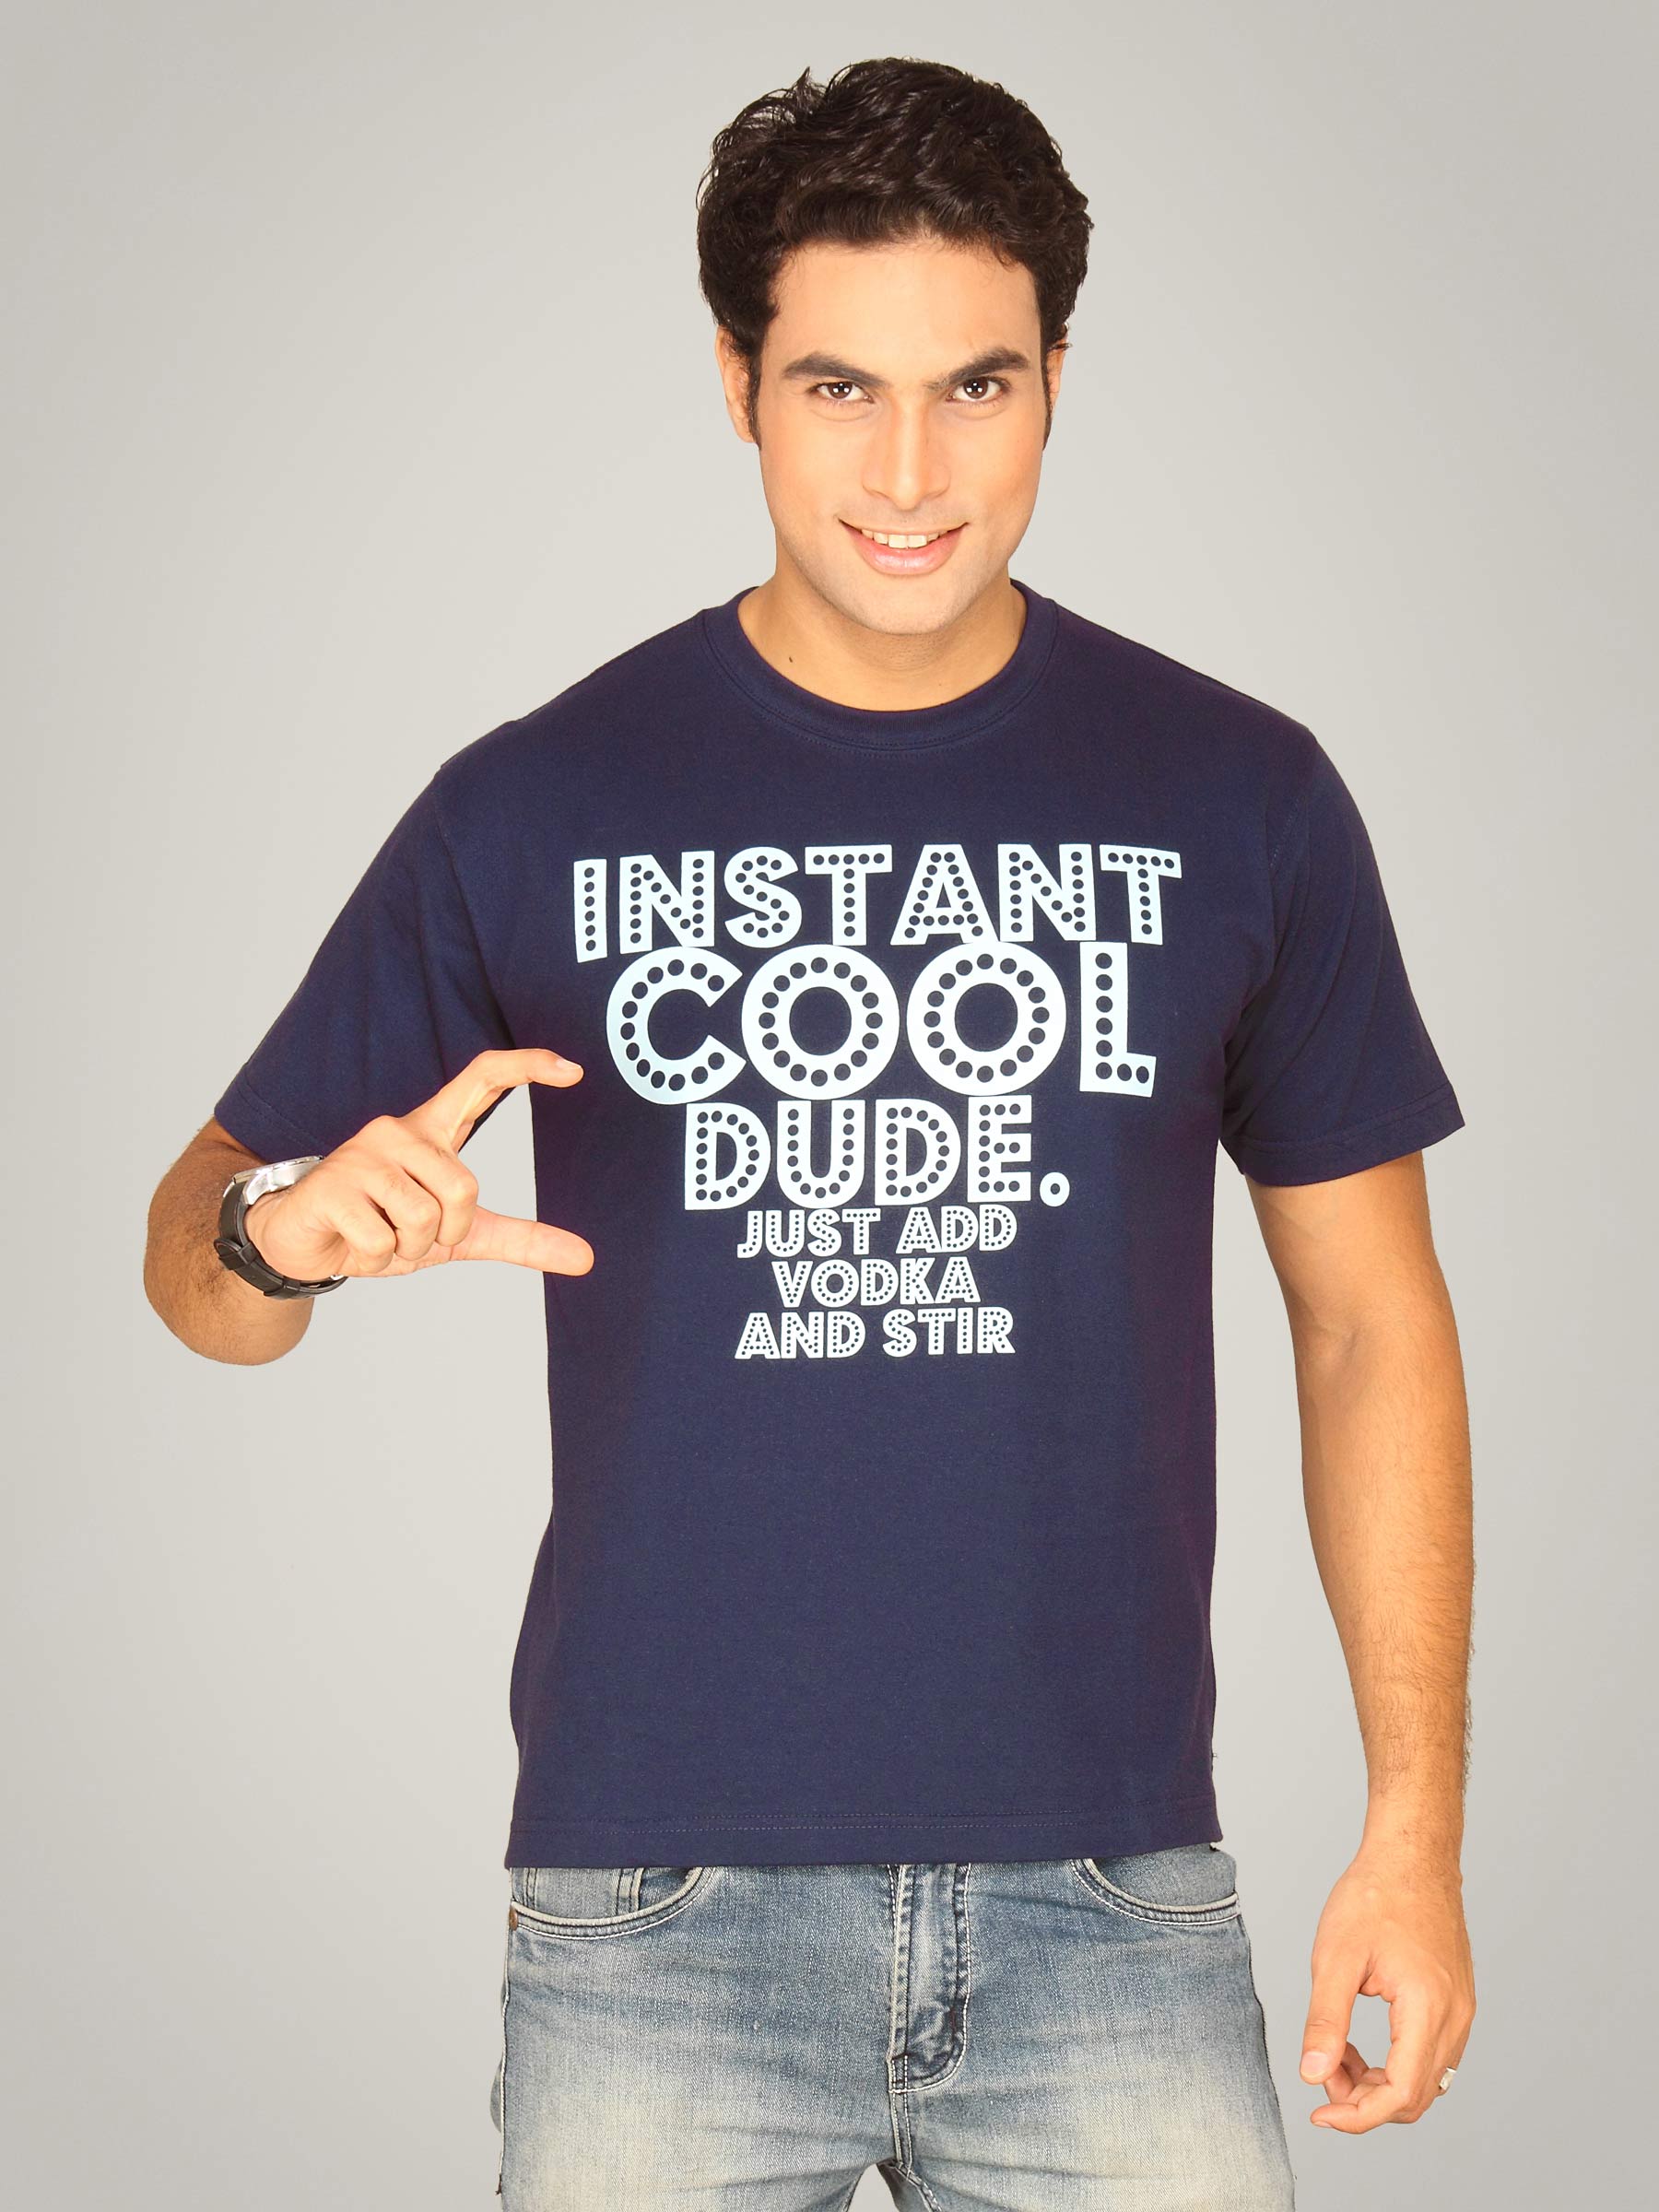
Tantra Men's Instant Blue T-shirt
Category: Apparel / Topwear / Tshirts
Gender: Men
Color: Blue
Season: Summer 2011
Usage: Casual